Jack Williams (rugby union, born 1882)

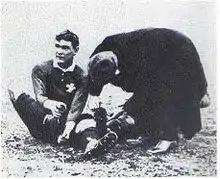
Williams at half time of the 1905 All Blacks clash

John Frederick "Jack" Williams (18 November 188228 August 1911) was a Welsh international rugby union lock who played club rugby for London Welsh. He won four caps for Wales between 1905 and 1906 and most notably was a member of the winning Welsh team in the famous "Match of the Century" against the original All Blacks.